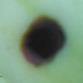
Crop: Tomato
Condition: helicoverpa-armigera-p